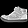
Label: Sneaker